Karsilamas

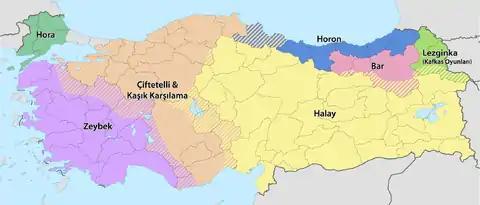
Extension and distribution of folk dances in today’s Turkey.

Kanto was heavily influenced by musical theatre, Balkan and Byzantine or Anatolian music (Karsilamas) (which was however often a subject of satire in kanto songs).